Man of Sorrows (Geertgen tot Sint Jans)

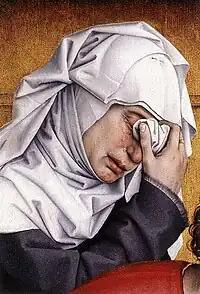
Detail from Rogier van der Weyden's "Descent from the Cross", c. 1435. Here van der Weyden portrays the tears and partially visible eyes of Mary of Clopas.

The panel shows Christs tortured body at his resting place on Calvary, still carrying the torment of his wooden cross, his knees buckling from its weight. The painting contains many symbols of his Passion. He wears the Crown of Thorns; its spikes spill blood across his face. His arms are heavily lacerated by what appear to be whip marks, and he weakly raises his right hand to display the deep wound to his side, where according to scripture, he was pierced by a lance after his death on the cross. In 1927, Panofsky identified the panel in the tradition of iconic devotional depictions ("andachtsbilder") of the "Man of Sorrows", noting especially its focus on the sacrificial aspect of the Passion and its unflinching, yet emotive depiction of physical suffering.